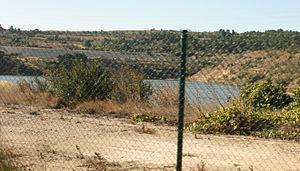
Photo d'un des bassins de l'usine de Malvési prise depuis l'extérieur du site.
L'usine Orano Malvési est une usine de raffinage et de conversion du yellowcake sous la forme de tétrafluorure d'uranium située à Narbonne dans la zone industrielle de Malvezy. Elle a été exploitée par la Comurhex pendant 39 ans, avant d'être intégrée dans le groupe Areva en 2014. Cette usine, spécialisée dans la chimie de l'uranium, épure des concentrés de minerais d'uranium pour en extraire des produits destinés à être transformés en combustible nucléaire. En 2018, l'usine emploie environ 300 salariés dont 227 en CDI, et près de 150 sous-traitants.
Les résidus de traitement de conversion de l'uranium sont des déchets nucléaires produits lors du raffinage et de la conversion des concentrés d'uranium à l'usine Areva Malvési à Narbonne dans l'Aude. Ils sont stockés dans des bassins attenants à l'usine, dont les deux premiers B1 et B2 forment l'installation nucléaire de base d'entreposage confiné de résidus issus de la conversion.